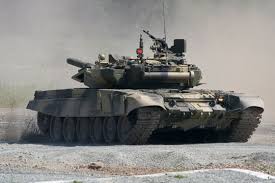
Label: Tank